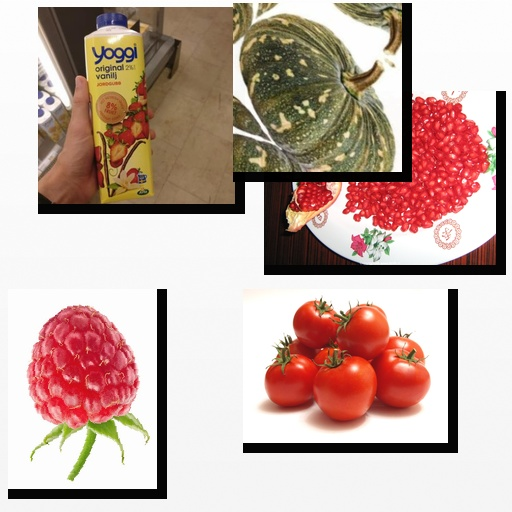
Food items: raspberry, pumpkin, strawberry_yogurt, pomegranate, tomato